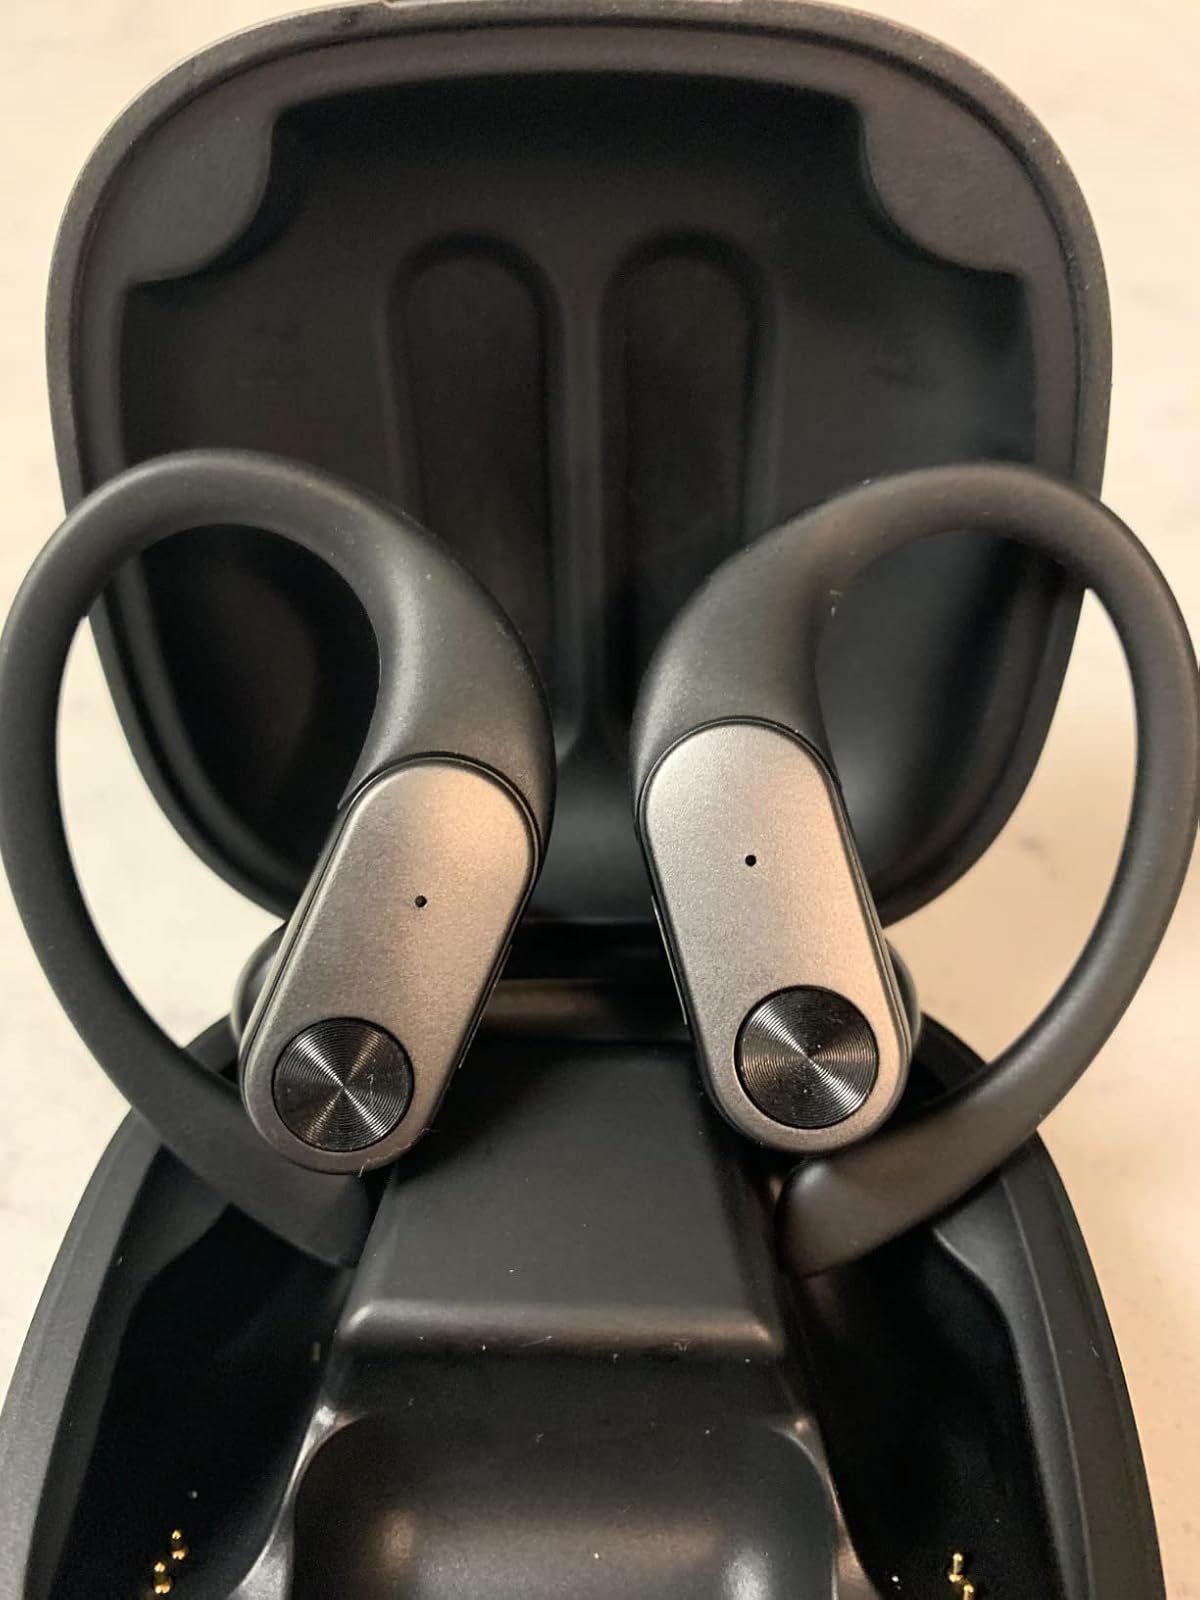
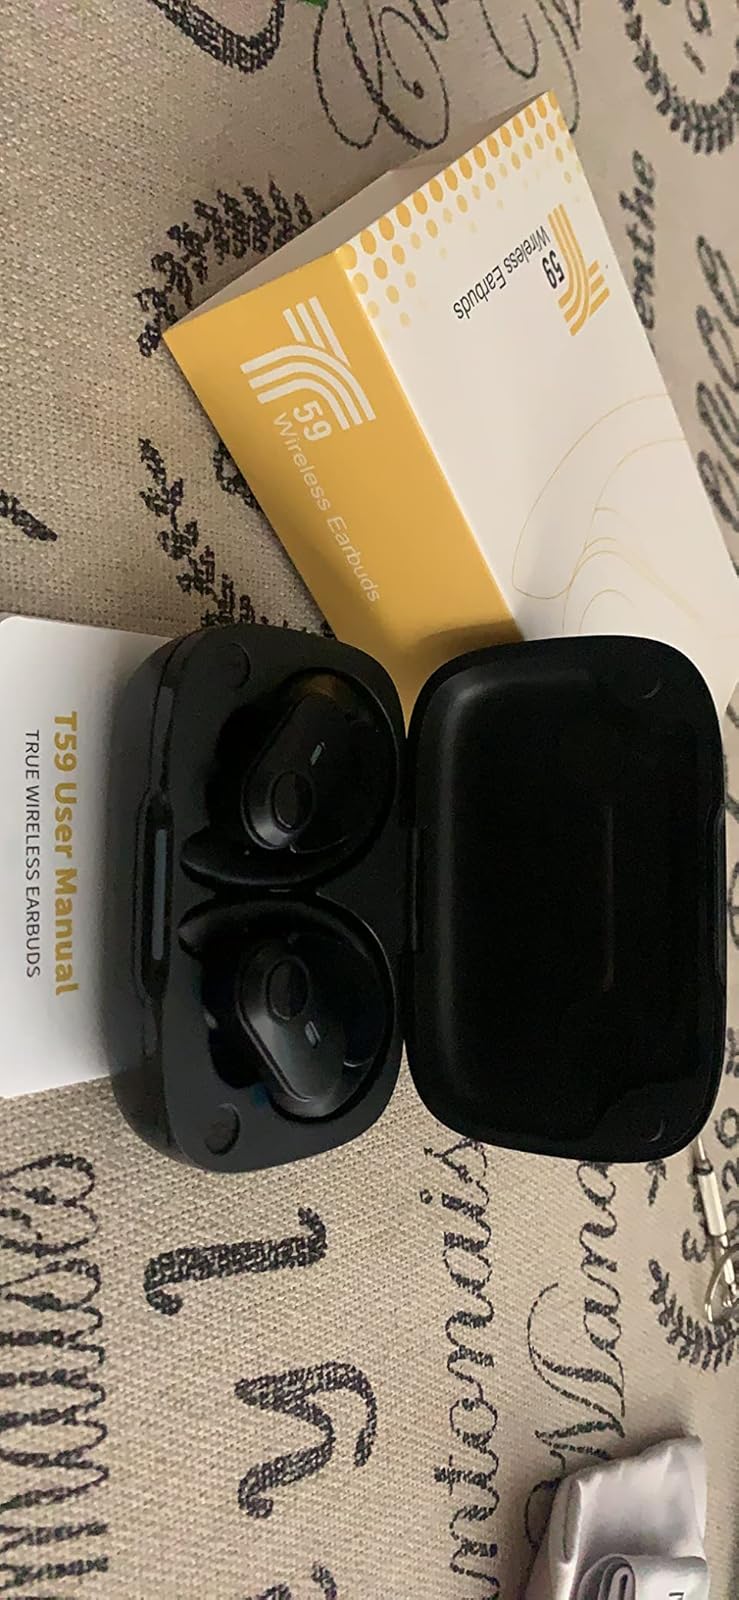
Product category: earbuds
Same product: no